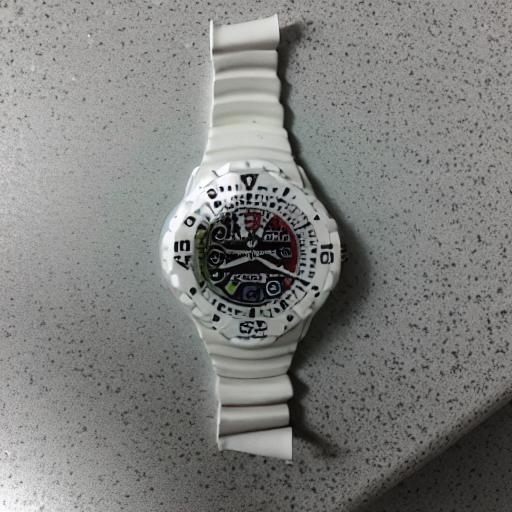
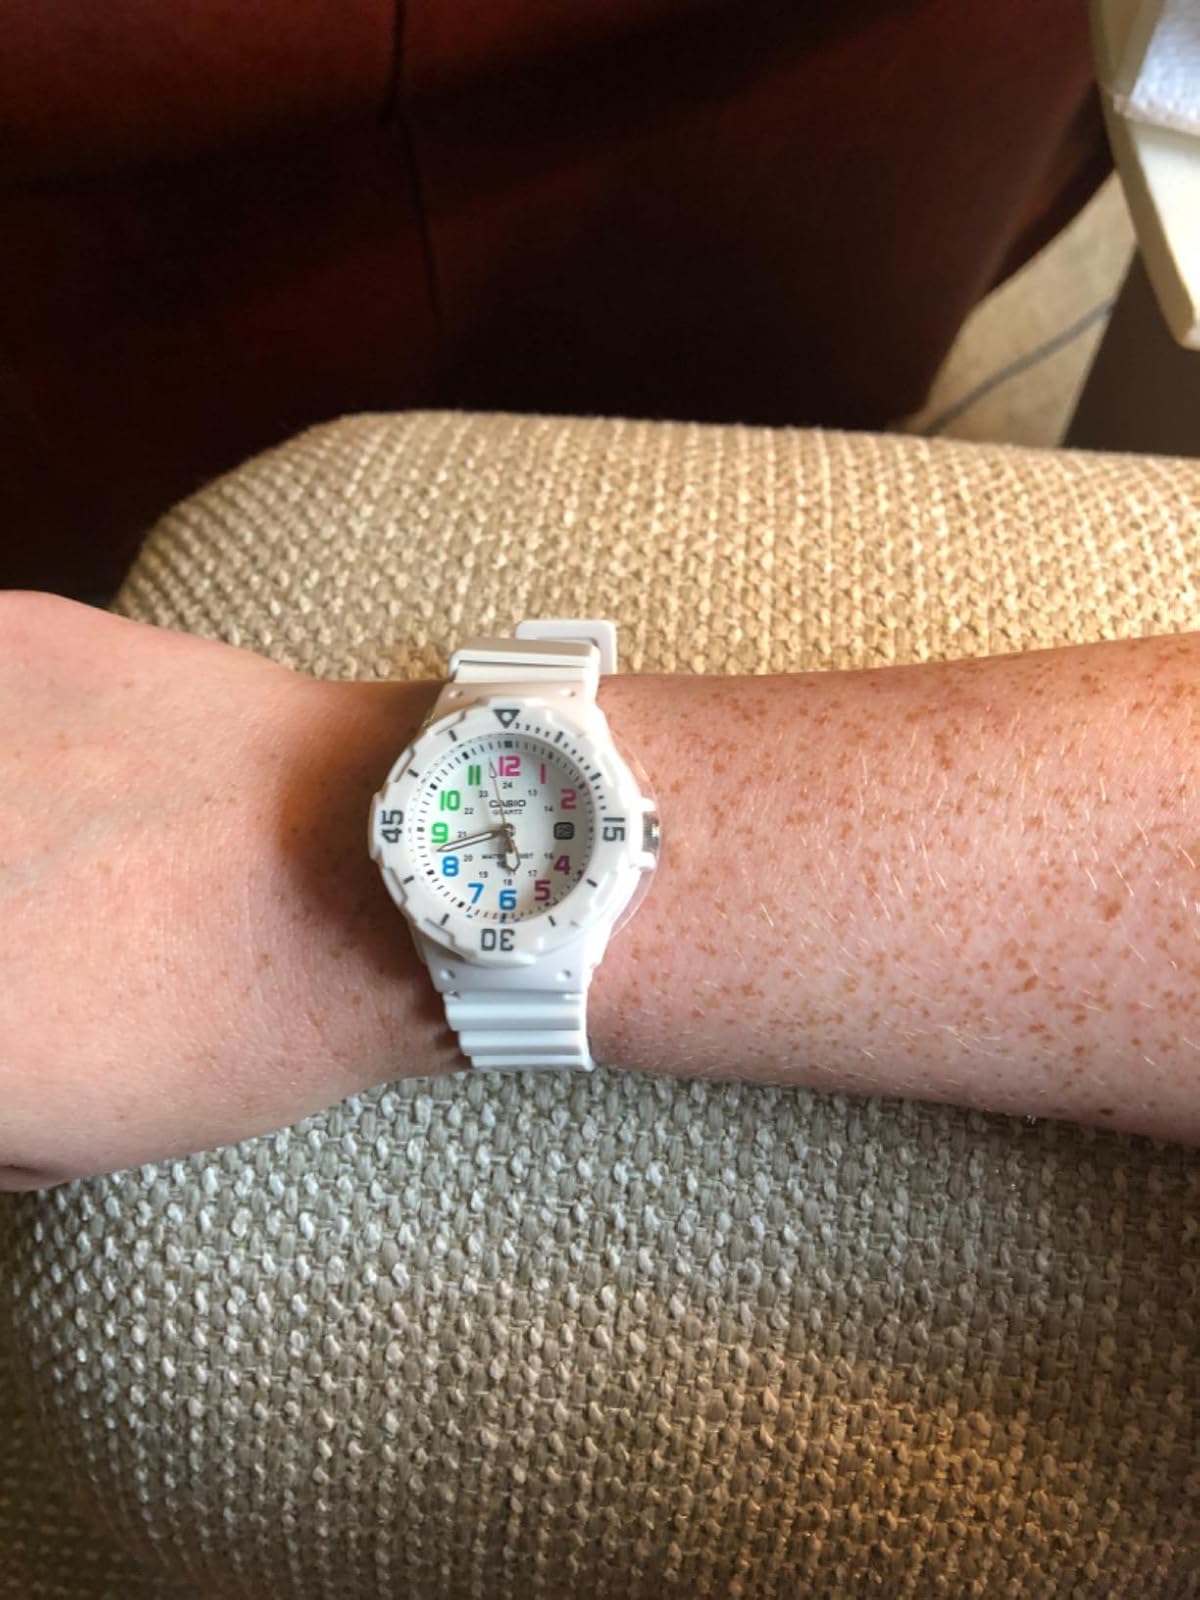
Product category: accessories_watch
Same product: no